I Got You (Leona Lewis song)

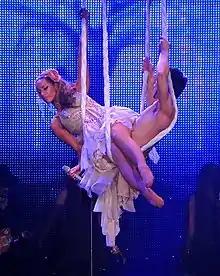
Lewis performing "I Got You" on The Labyrinth tour in 2010

Lewis performed "I Got You" for the first time at a one-off private concert at the Hackney Empire in London, United Kingdom, on 2 November 2009, which served as a taster show to Lewis' The Labyrinth (2010). On 2 December 2009, the singer performed the song on "The National Lottery Draws". The following day on 3 December 2009, Lewis on the BBC Radio 2 show "Live Sessions with Ken Bruce", as part of a set list which included "Bleeding Love", "Better in Time", "Happy" and her own cover of Oasis's "Stop Crying Your Heart Out". On 15 December 2009, to coincide with the song's radio release in the United States, Lewis performed the song on the "Late Show with David Letterman". On 21 January 2010, Lewis appeared on BBC Radio 1's Live Lounge where she performed "I Got You" as well as covering Oasis' "Stop Crying Your Heart Out" for a second time, and also gave an interview as to why she decided to cover that song. On 6 February 2010, Lewis performed "I Got You" on the semi-final of "So You Think You Can Dance" on 6 February 2010. Lewis also performed the song to coincide with the official release in the UK on "GMTV" on 22 February 2010, Promotion of the song ended with a performance and interview "The Alan Titchmarsh Show" on 26 February 2010. In late May 2010, the song was included in the setlist for Lewis' first concert tour, The Labyrinth.